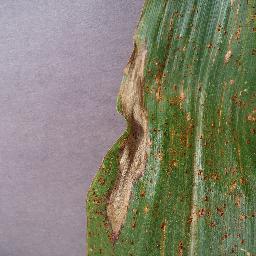
Label: Corn_(Maize)___Northern_Leaf_Blight